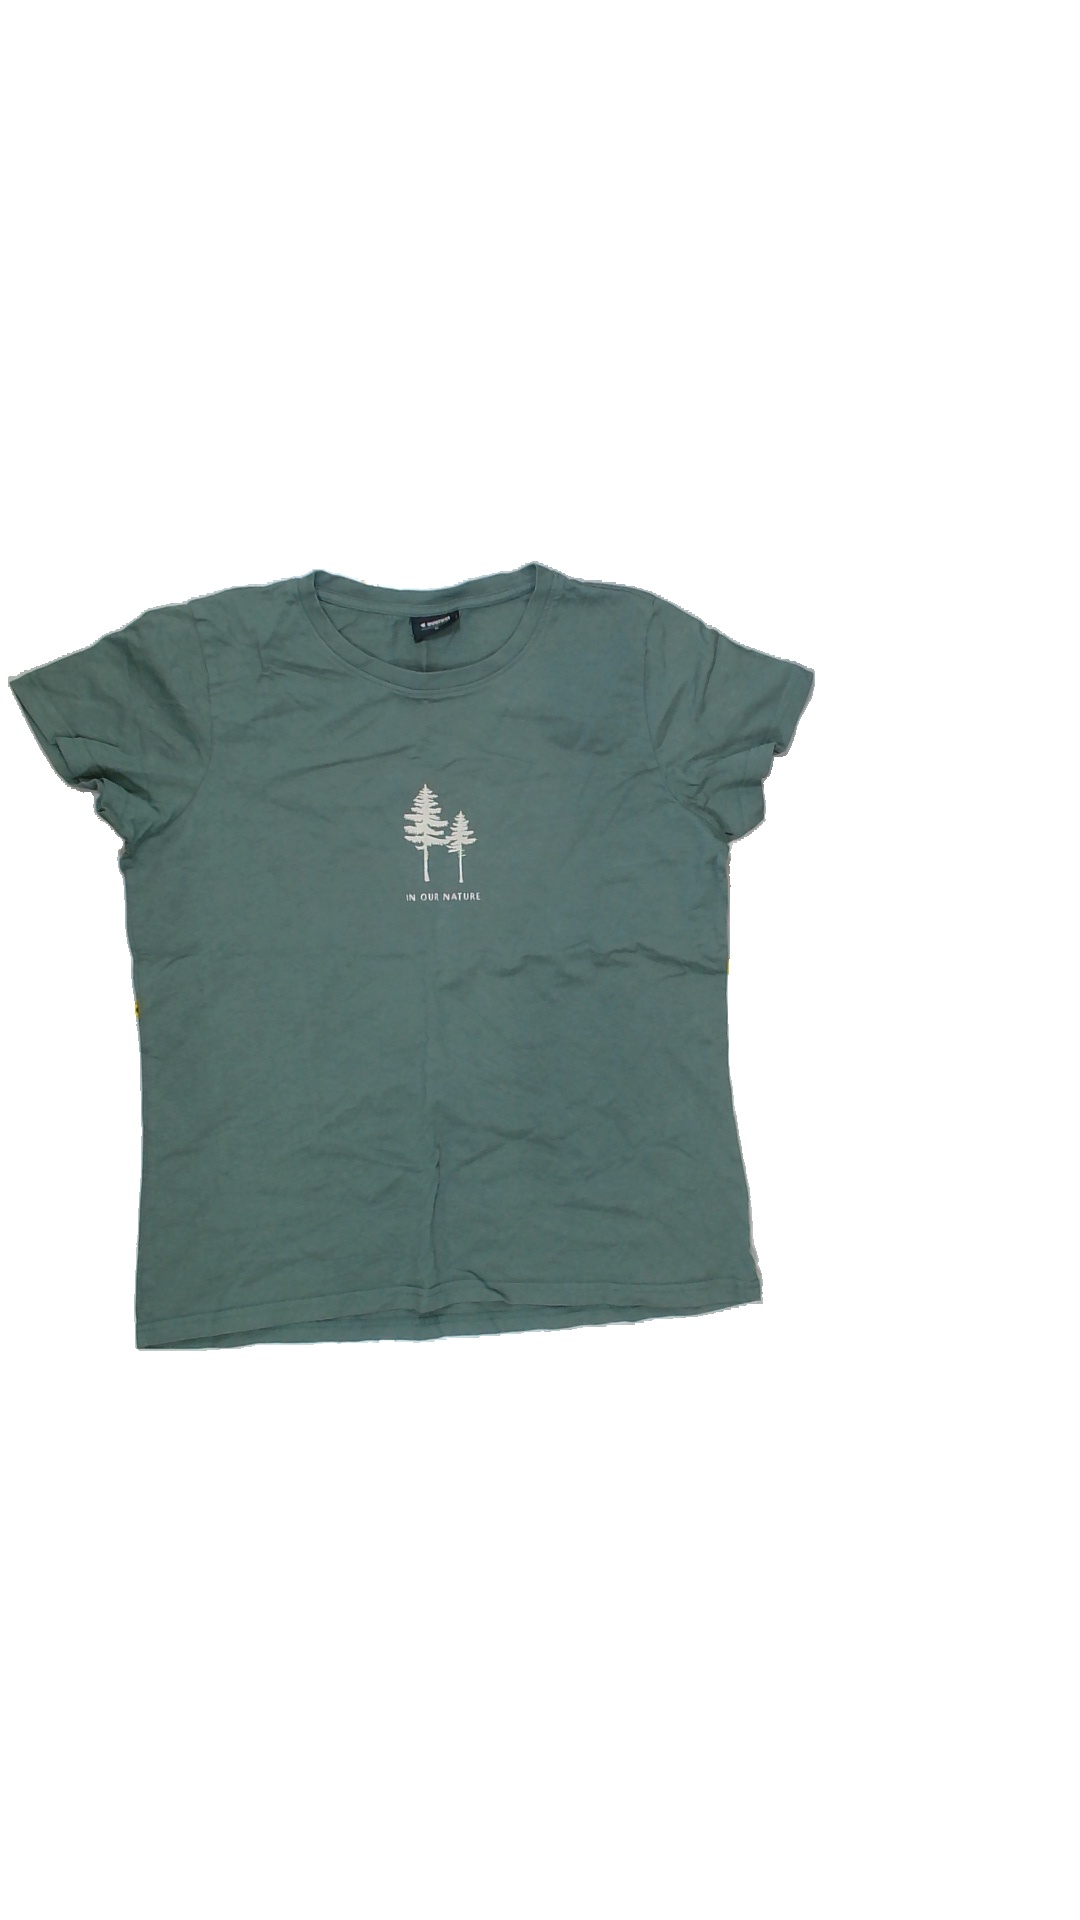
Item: T-shirt (Ladies)
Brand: Everest
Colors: Green
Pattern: Logo print
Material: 100%cotton
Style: No trend
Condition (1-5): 5
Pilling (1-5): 5
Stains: No
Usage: Reuse
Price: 50-100